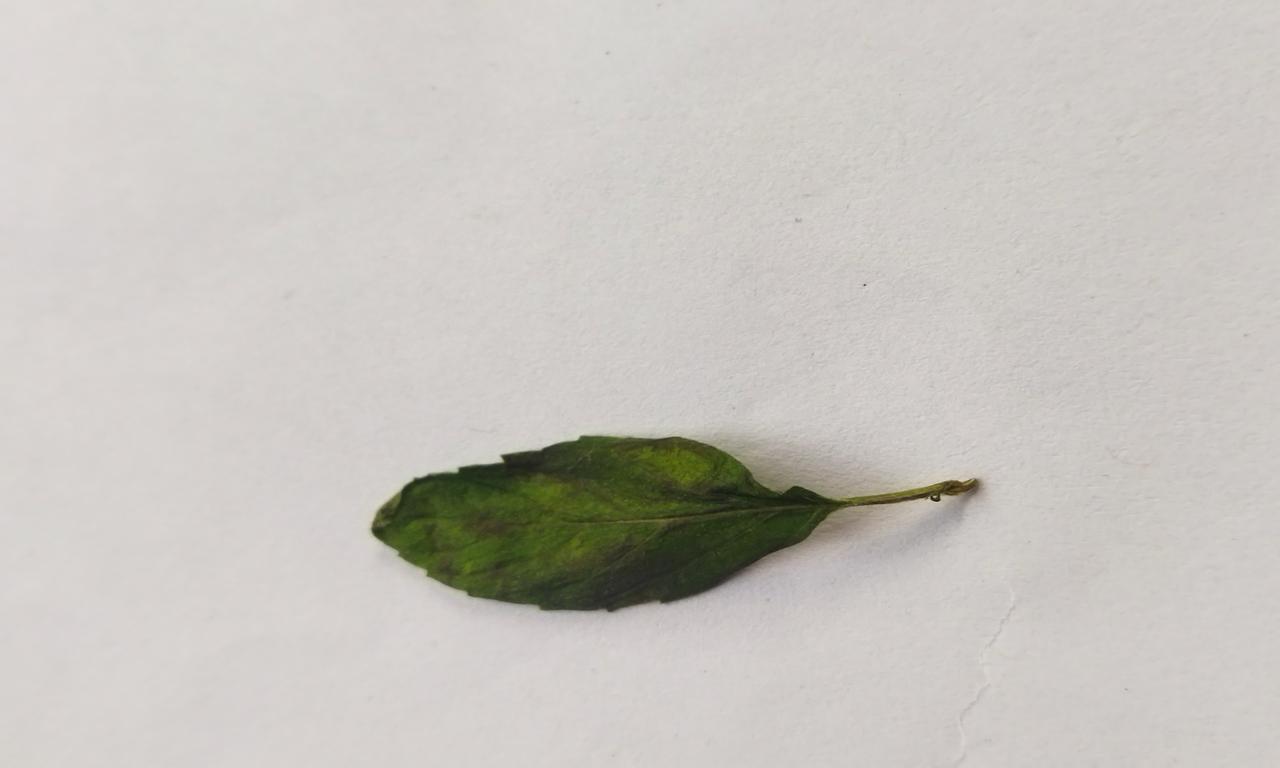
Label: Spoiled